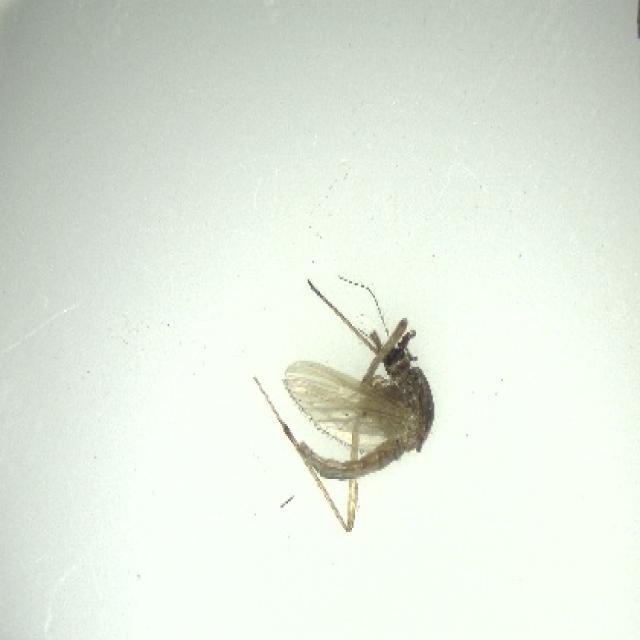
Species: aedes_vexans